Man Is Not a Bird

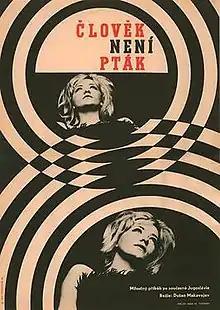

Čovek nije ptica (English title: Man Is Not a Bird) is a European art film made in 1965. It was the first film from director Dušan Makavejev.